Tokyo Puck

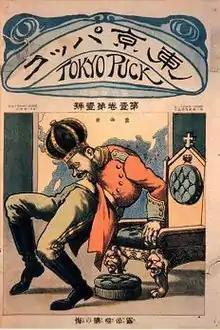
Front cover of "Tokyo Puck" magazine

"Tokyo Puck" first published in 1905. Early on it was critical of the government and several issues were prohibited from being published, but after the High Treason Incident of 1910, it became more conservative and focused more on the changes in daily life.